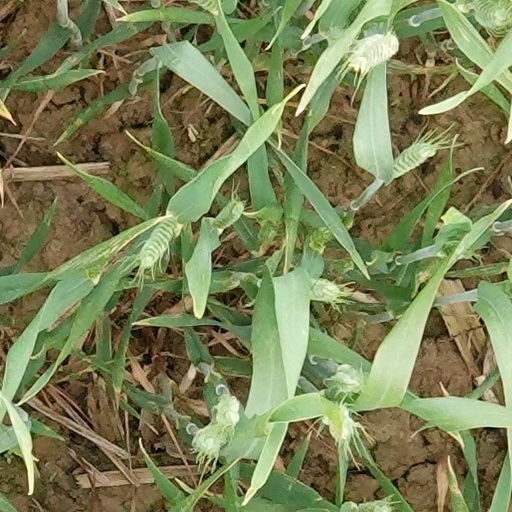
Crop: wheat